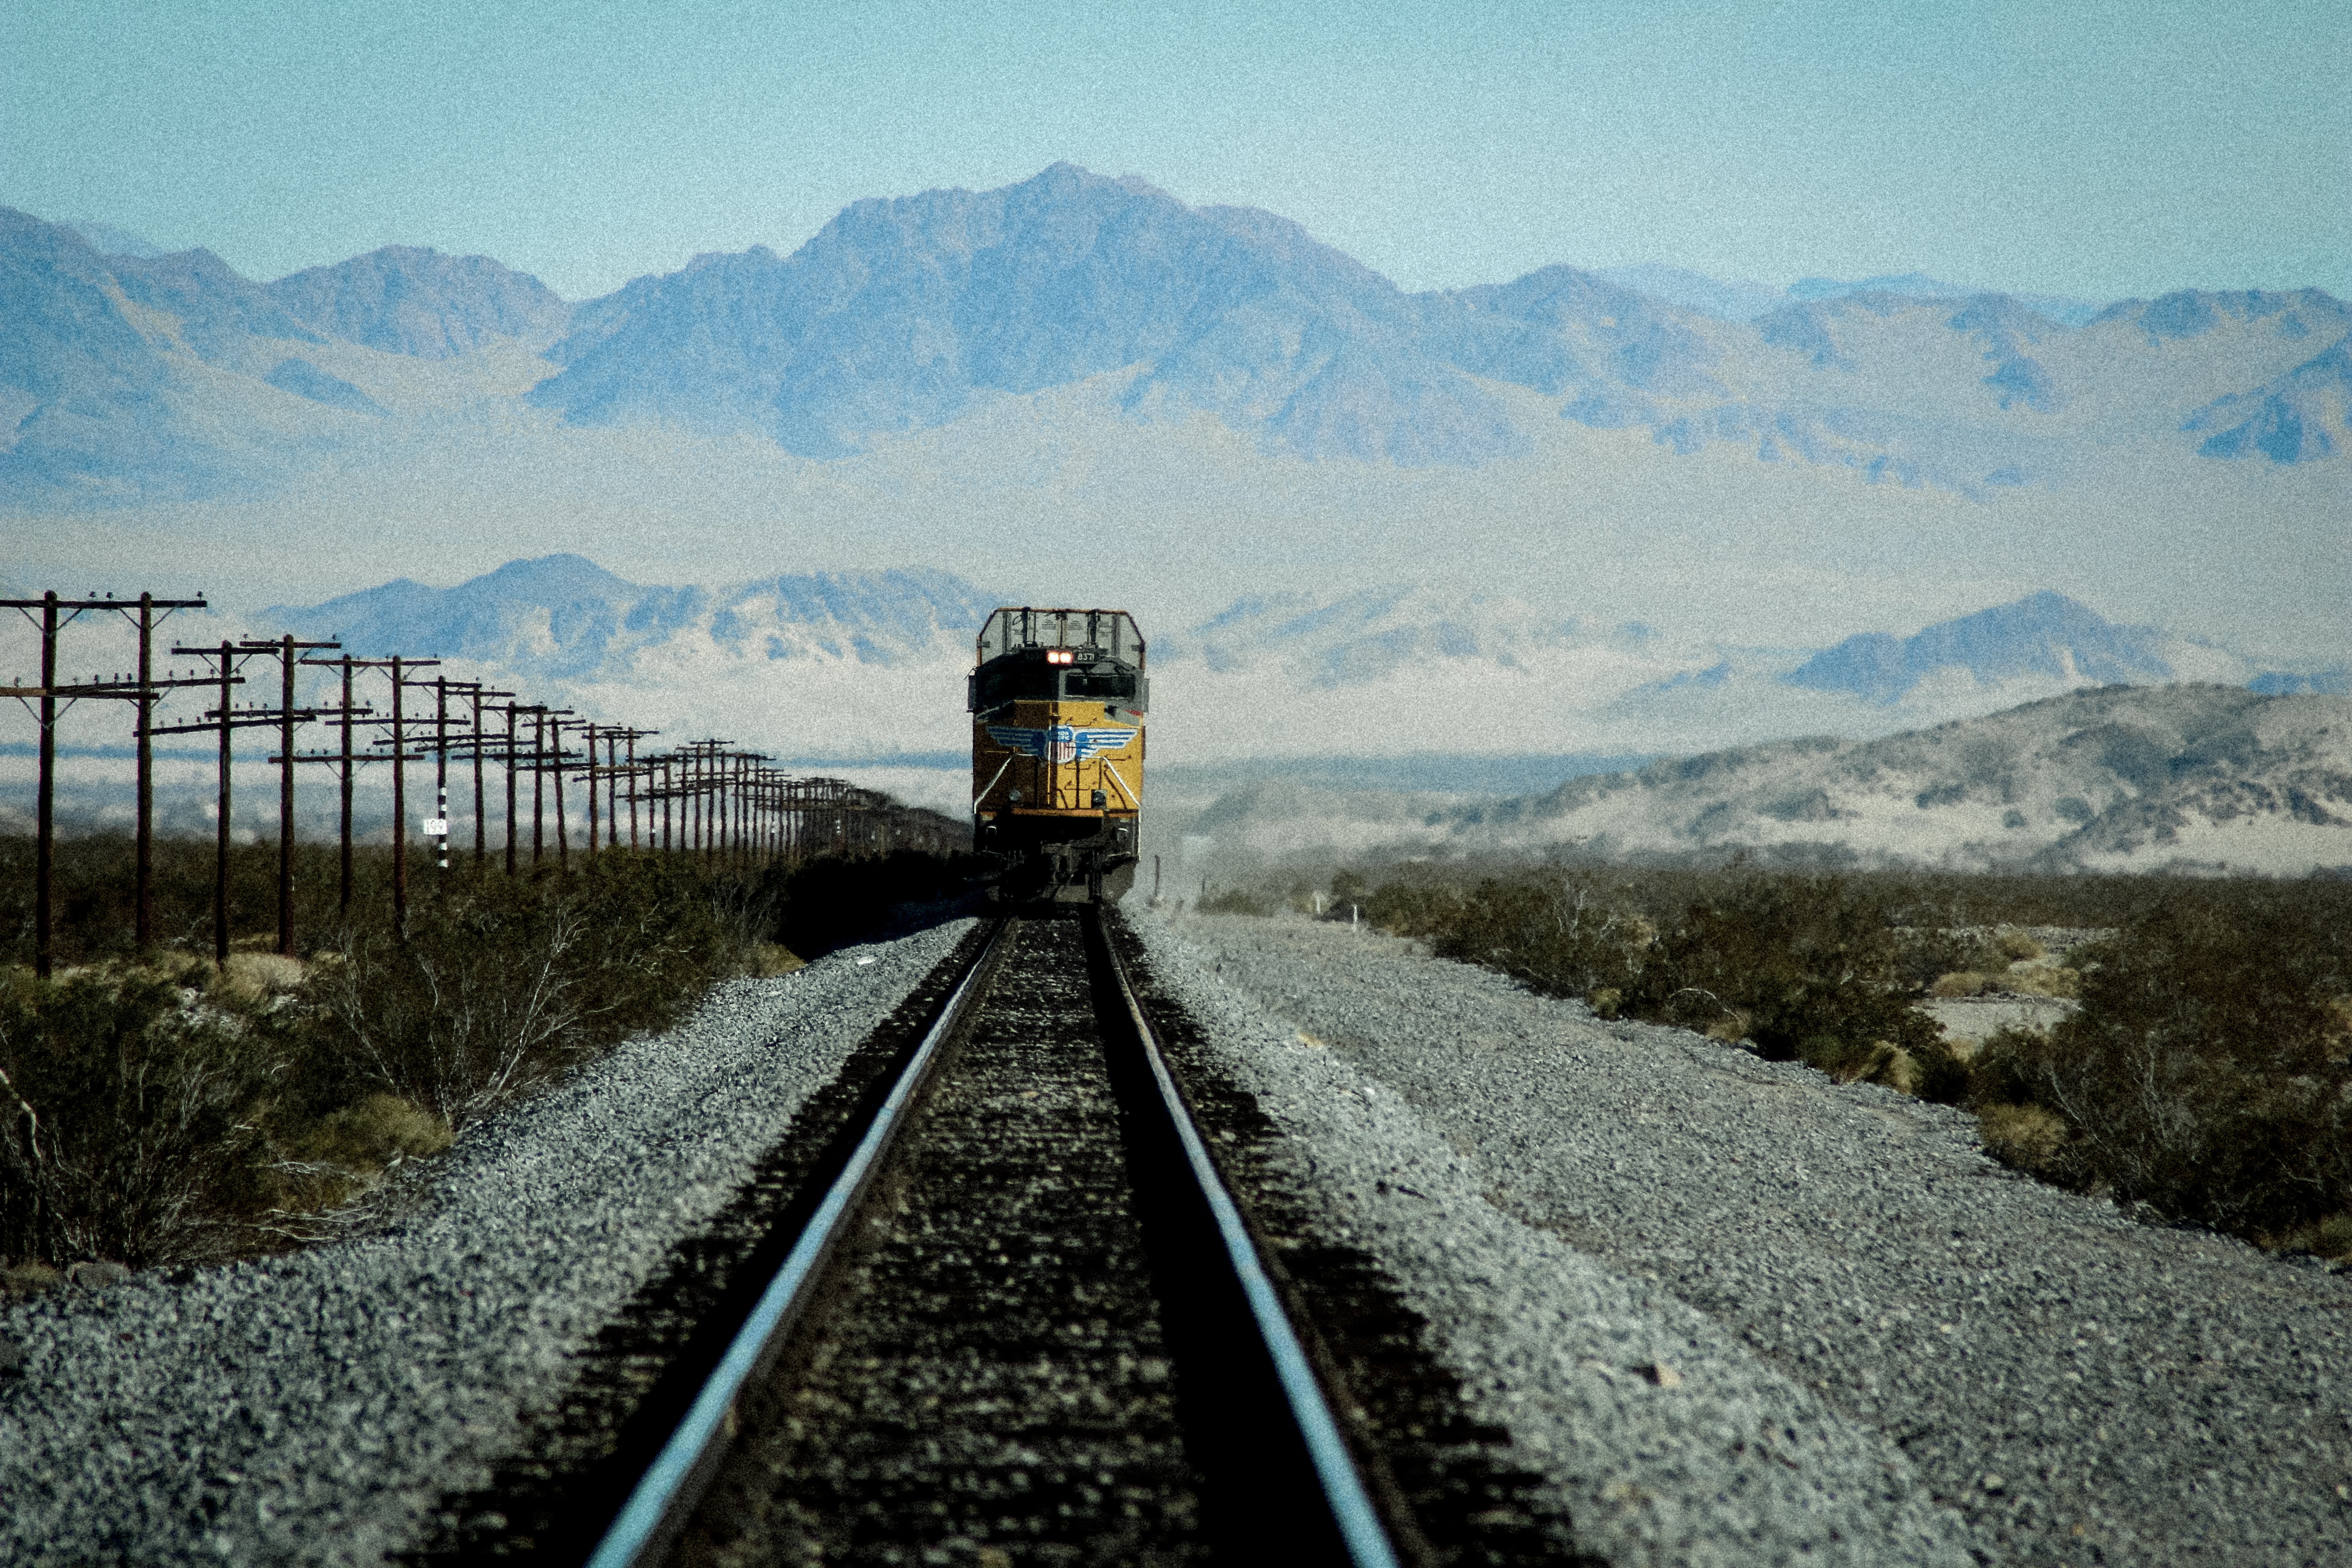
mountain, track, railway, railroad, desert, highway, train, transportation, transport, vehicle, train tracks, rail transport, rolling stock